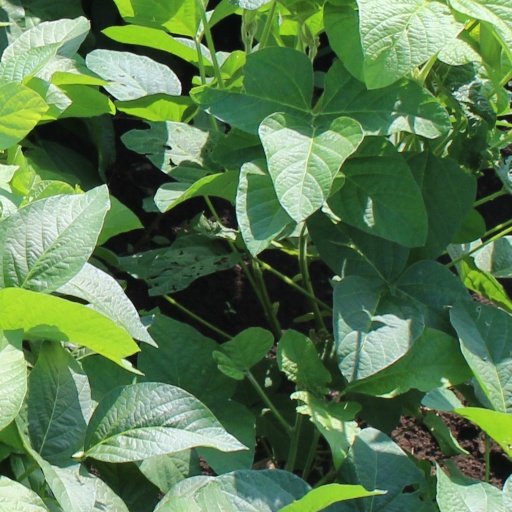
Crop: soybean